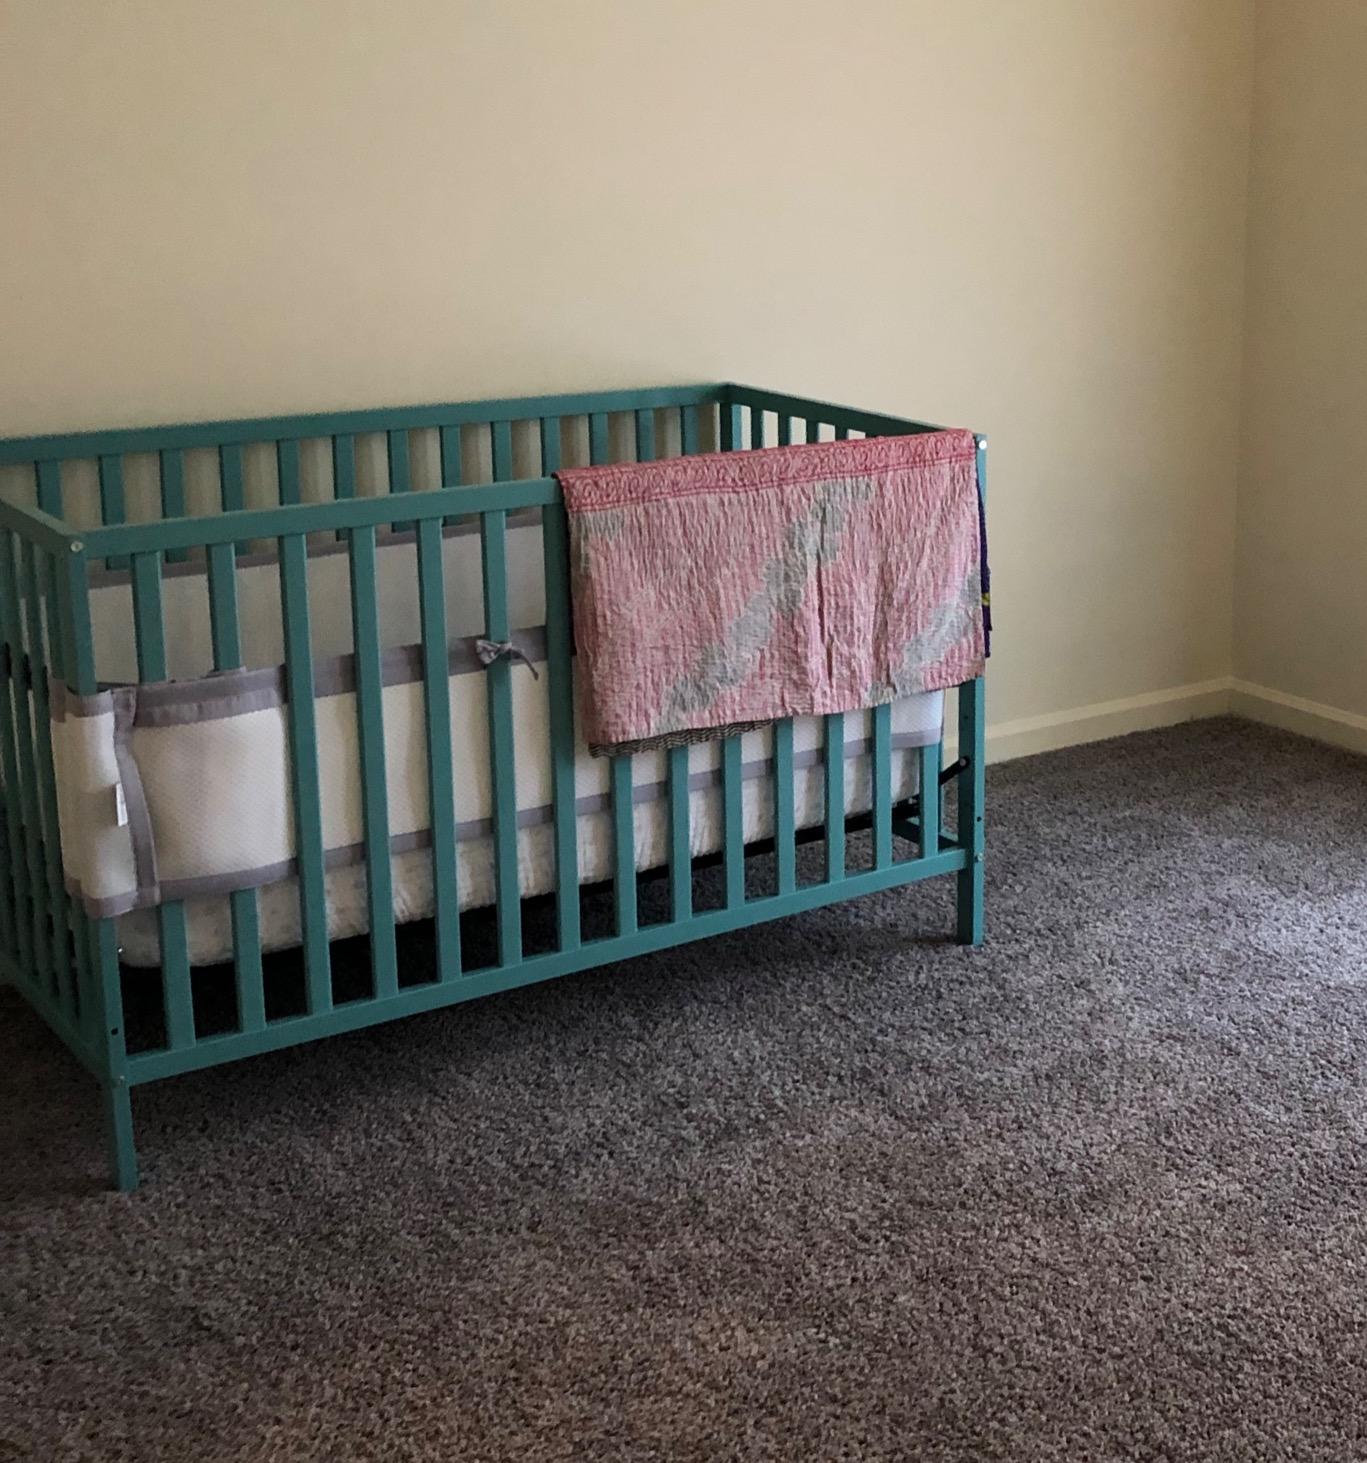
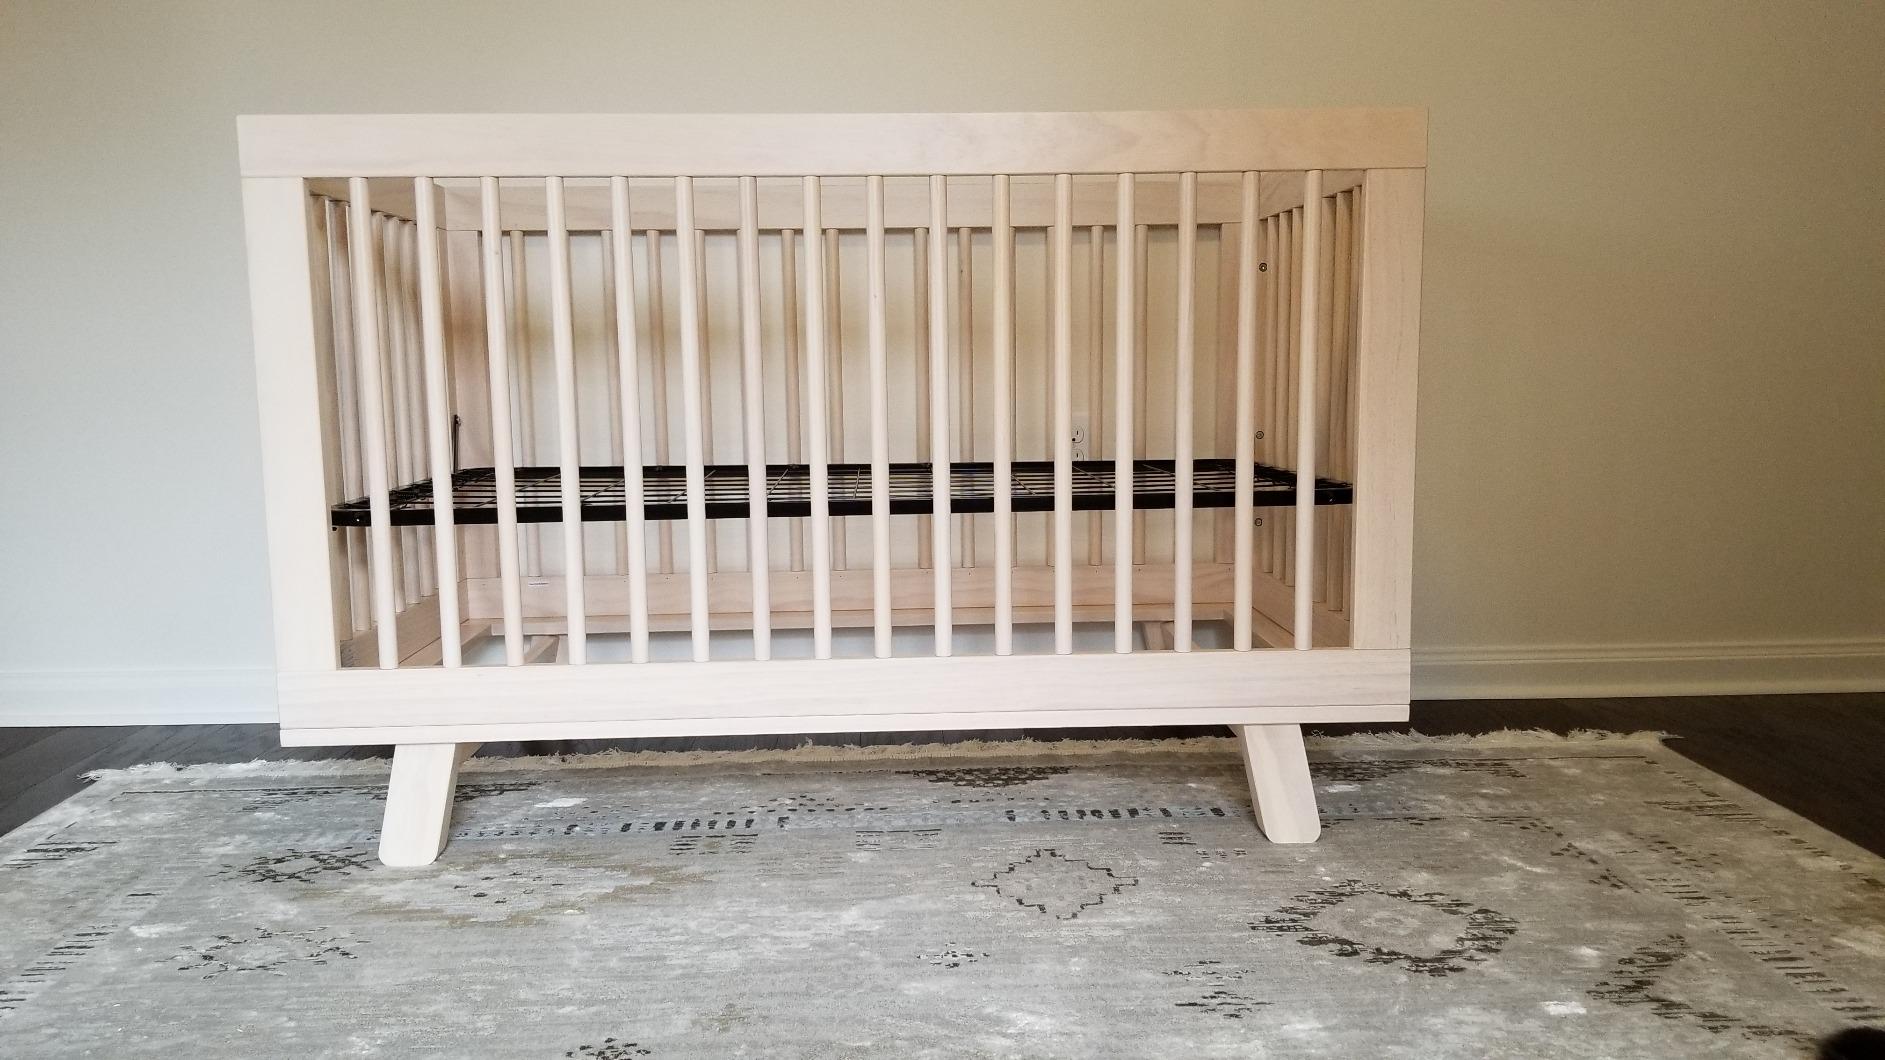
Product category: products_crib
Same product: no